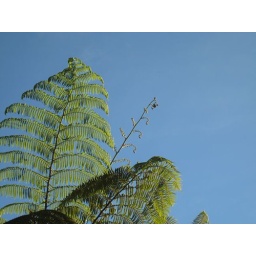
Ferns against a blue sky